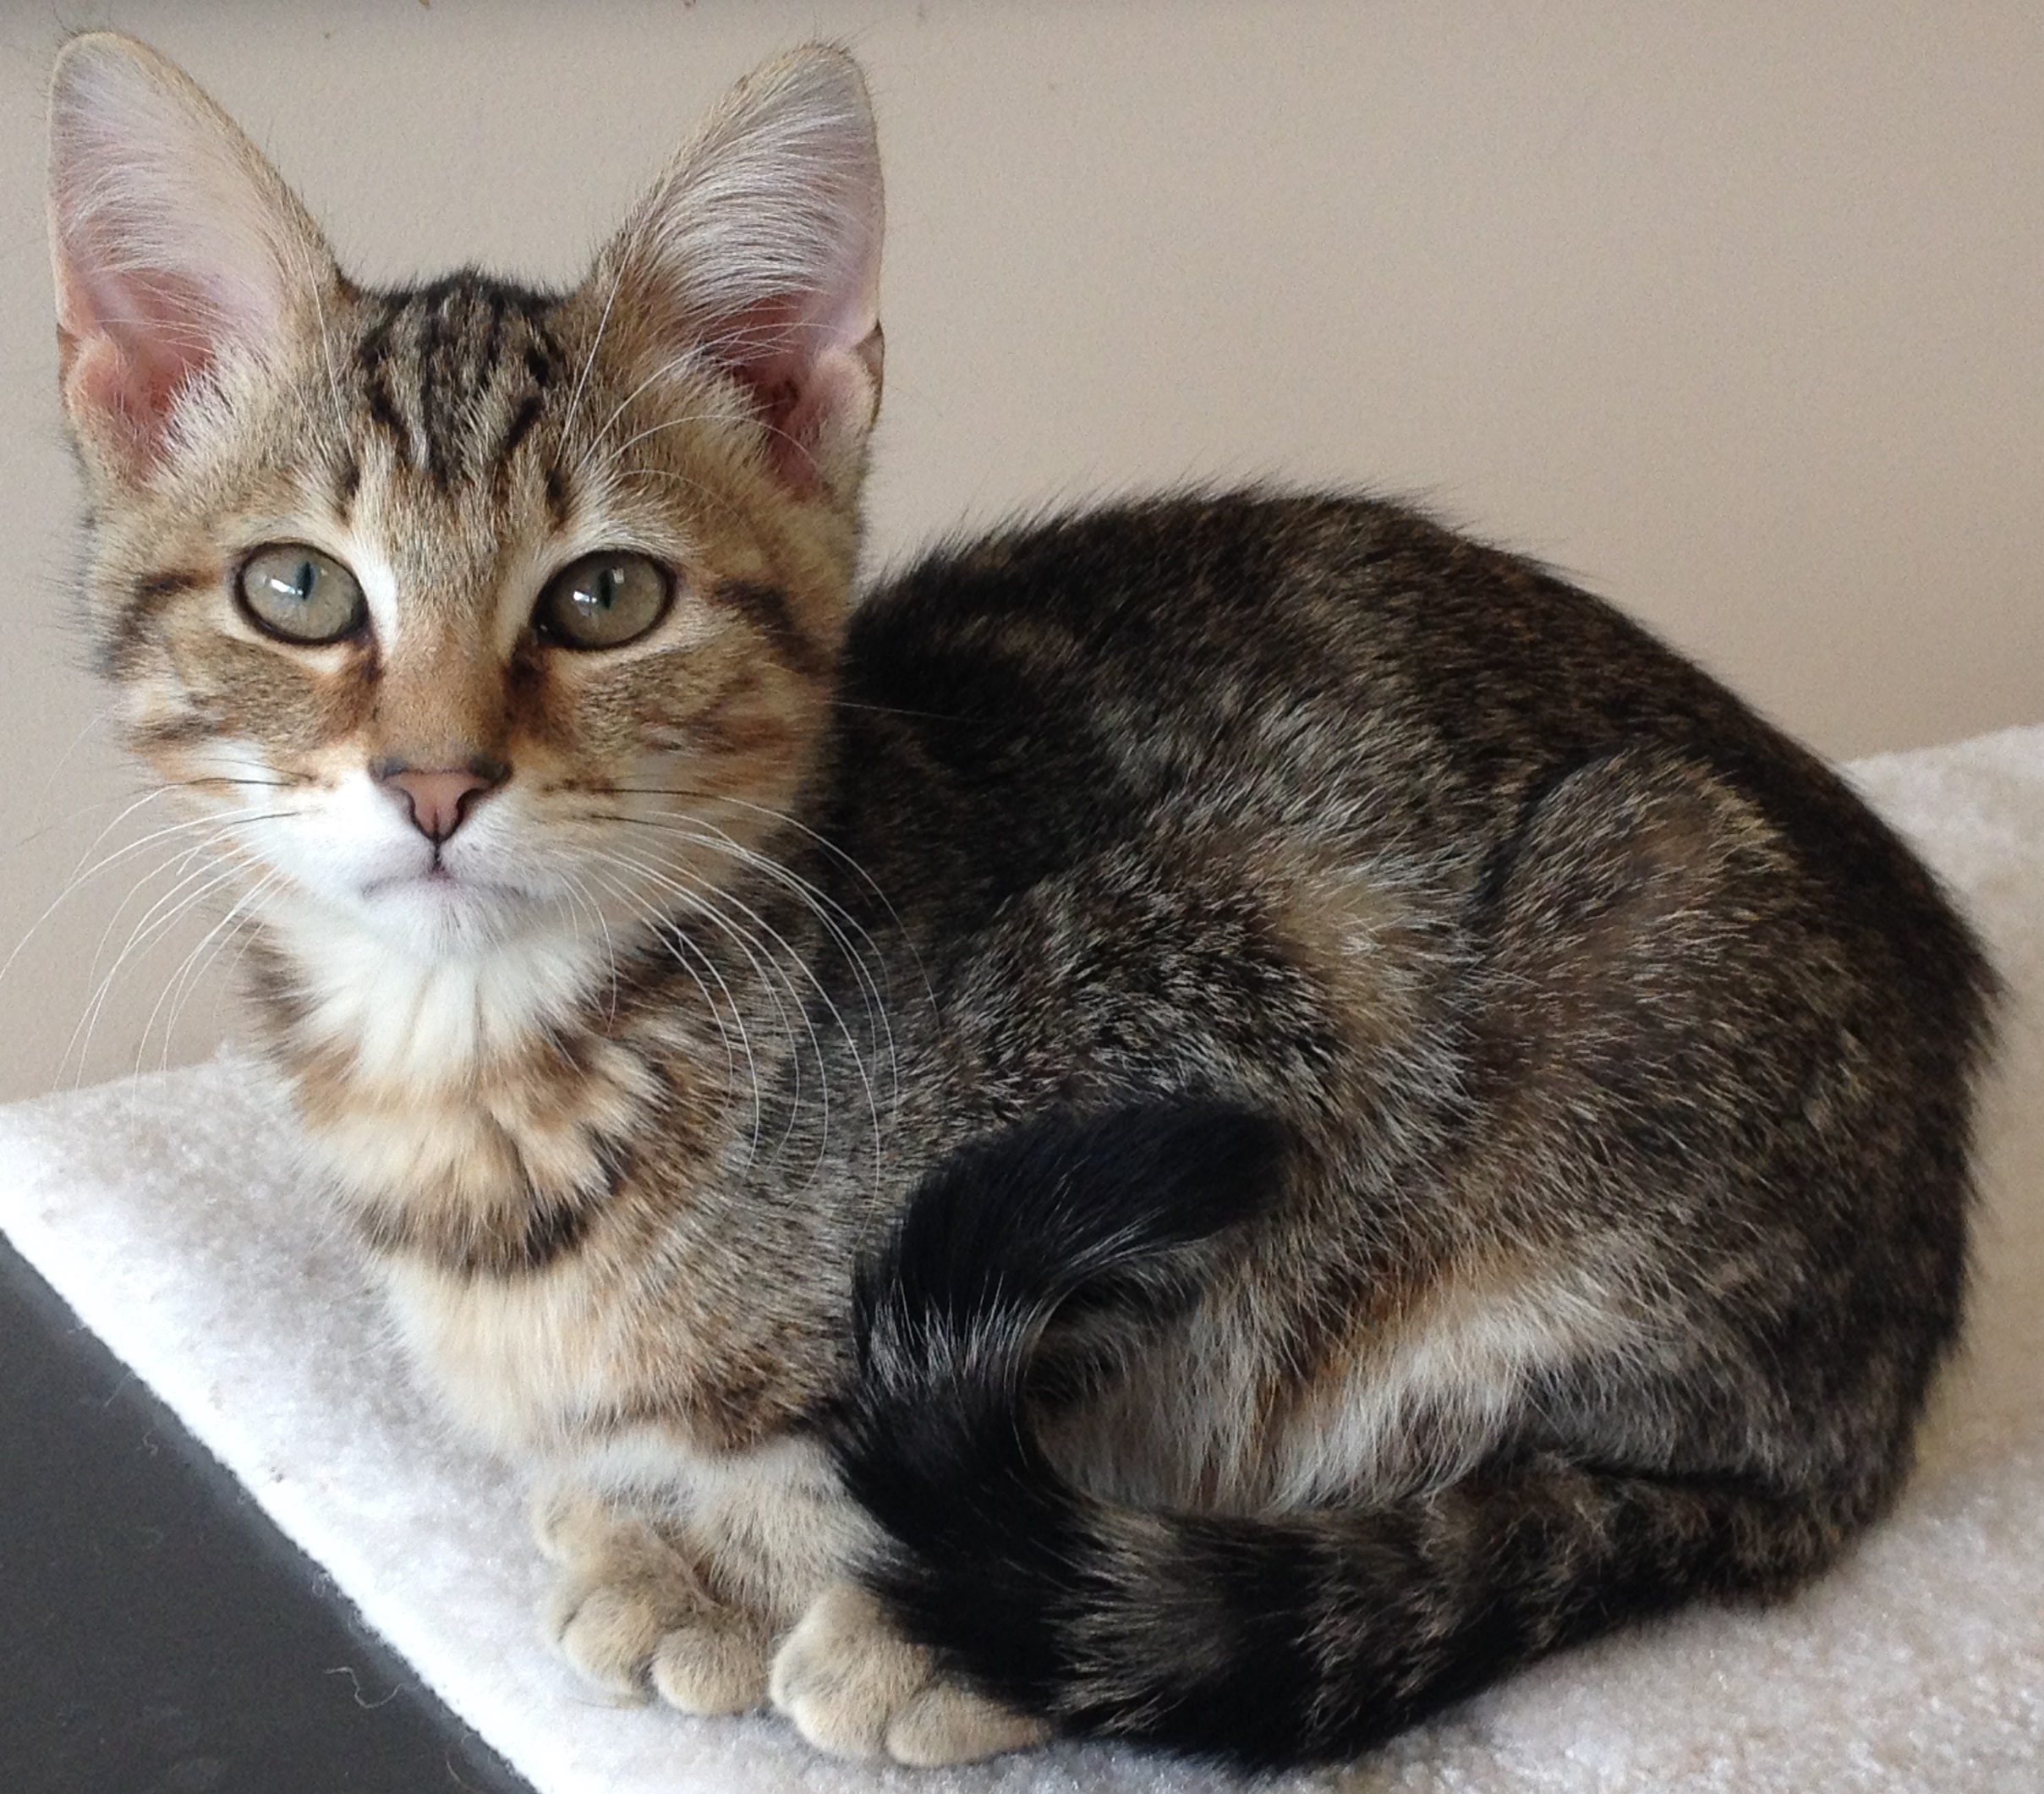
animal, cute, pet, portrait, young, kitten, cat, feline, tabby, mammal, baby, whiskers, kitty, vertebrate, domestic, cute cat, norwegian forest cat, european shorthair, small to medium sized cats, cat like mammal, carnivoran, domestic short haired cat, pixie bob, american shorthair, domestic long haired cat